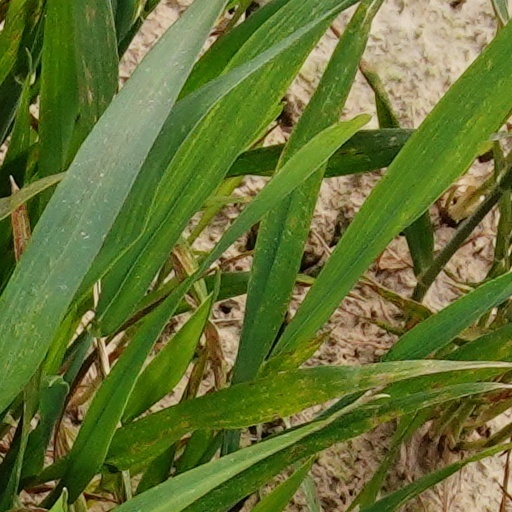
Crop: wheat